El Renacimiento

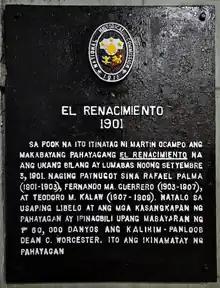
Historical marker installed in Quiapo, Manila to commemorate the newspaper

On October 30, 1908, "El Renacimiento" published a Spanish-language editorial entitled ""Aves de rapiña"" ("Bird of prey"), which dealt with corruption in the colonial government.